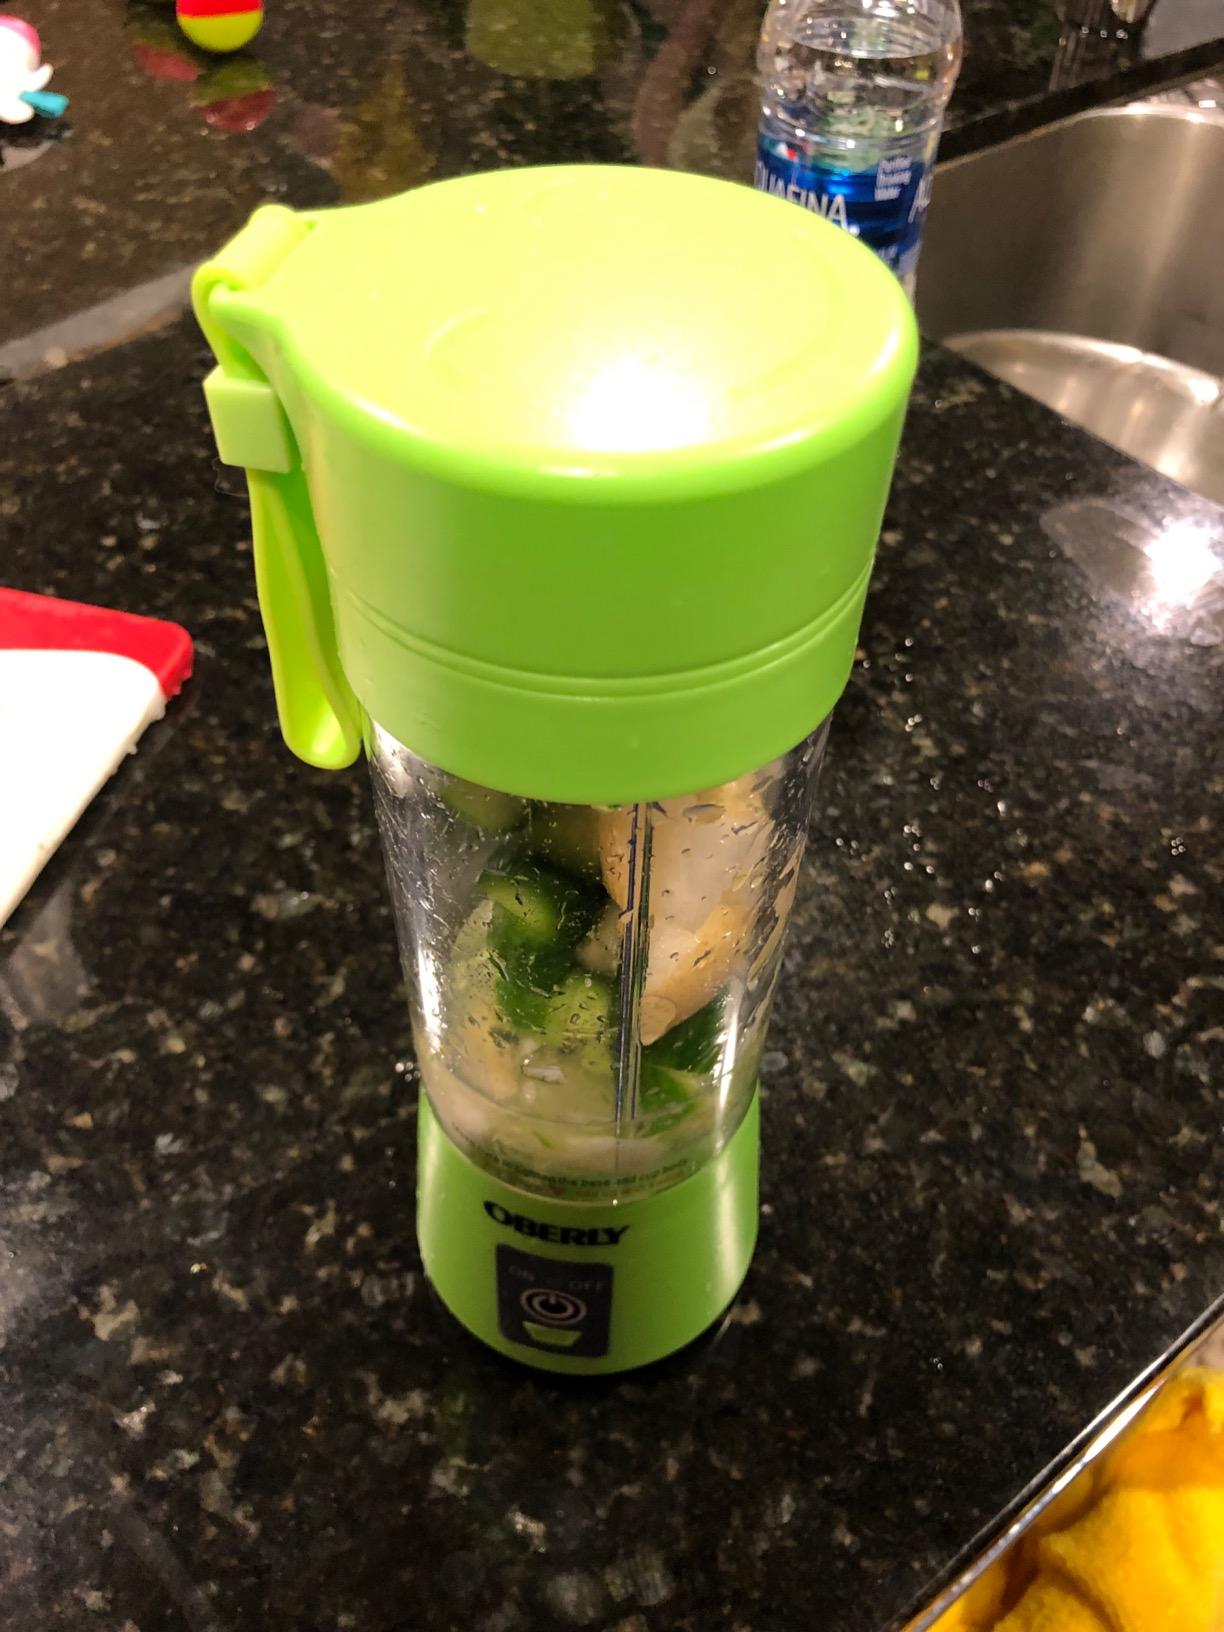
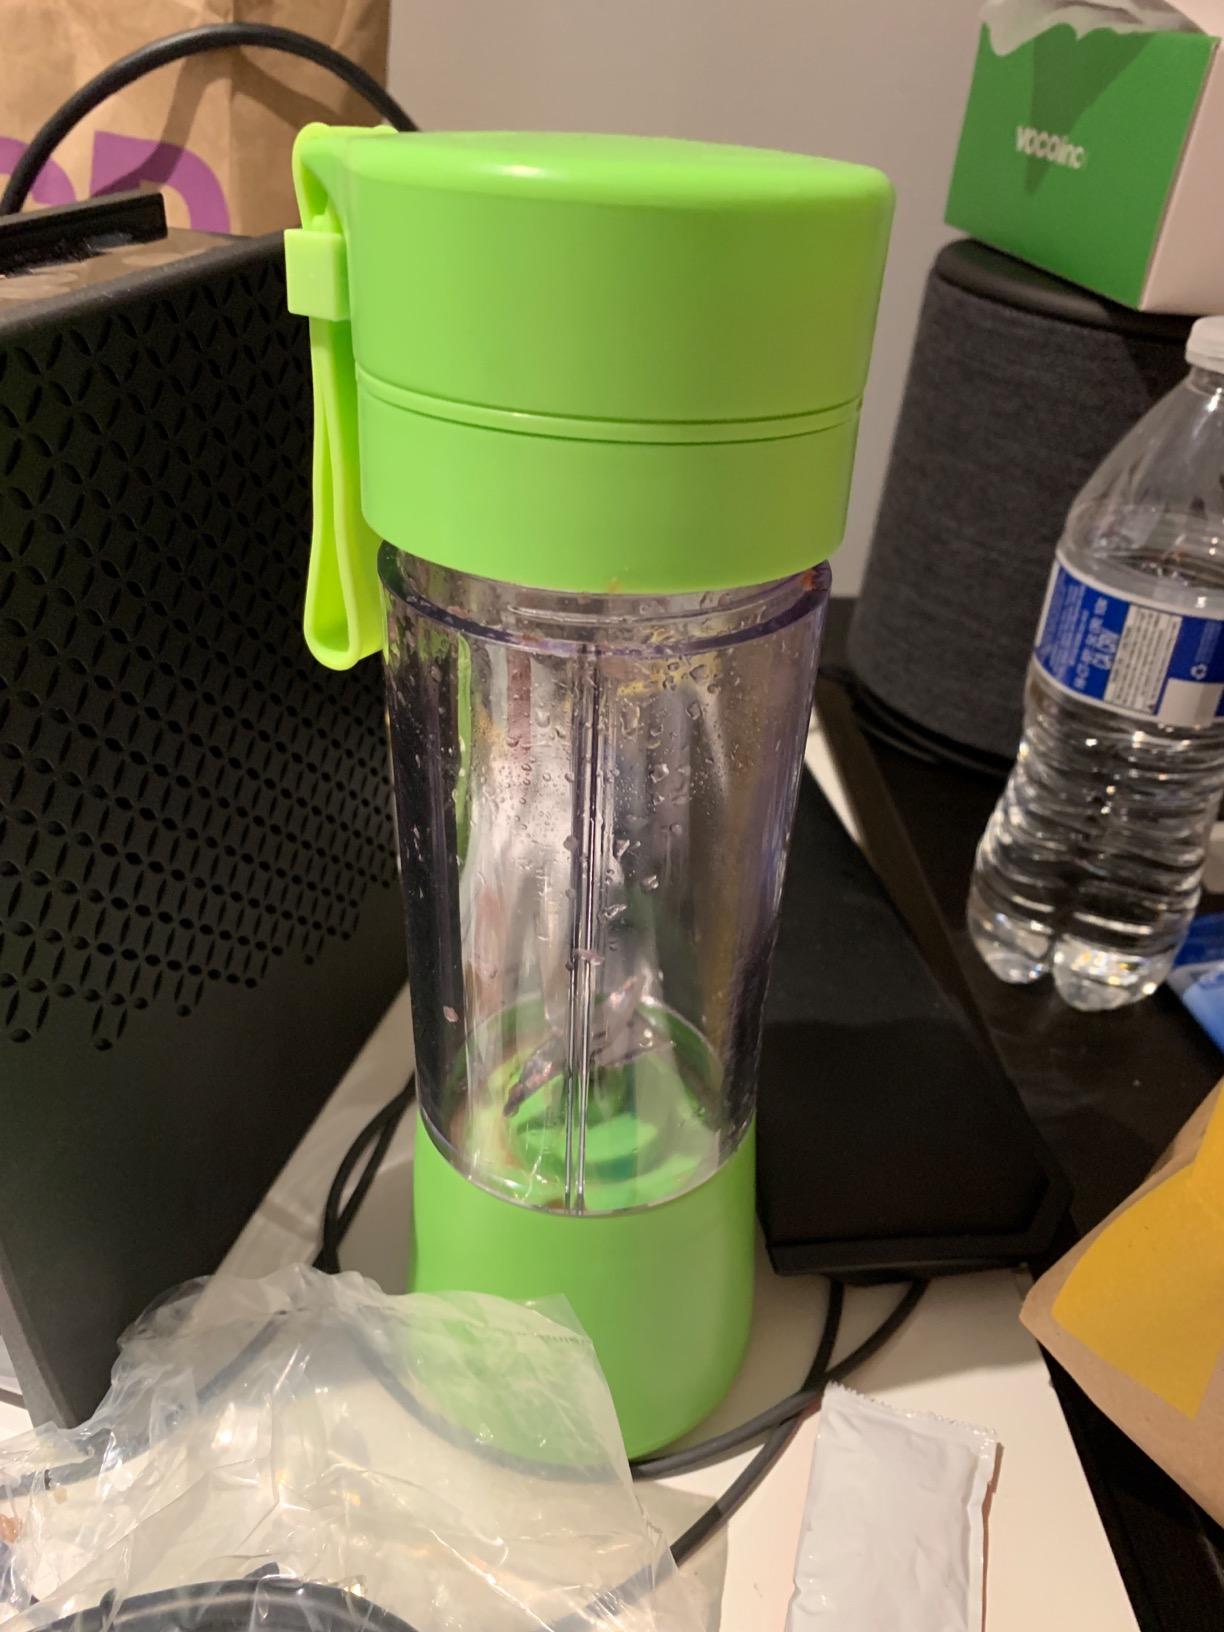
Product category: items_blender
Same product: yes